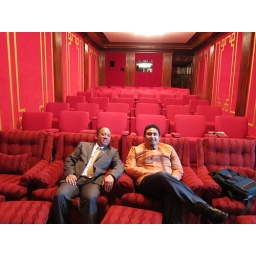
Sitting in the &amp;quot;Renegade's&amp;quot; chair in the President's private movie theater at the White House. May 2010